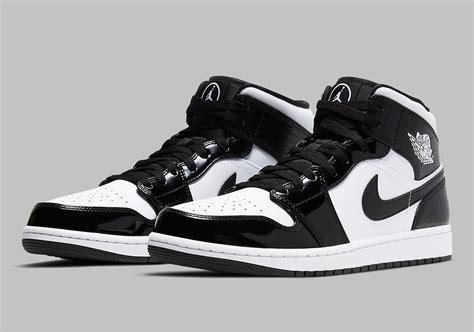
Brand: Jordan
Model: 1 Mid